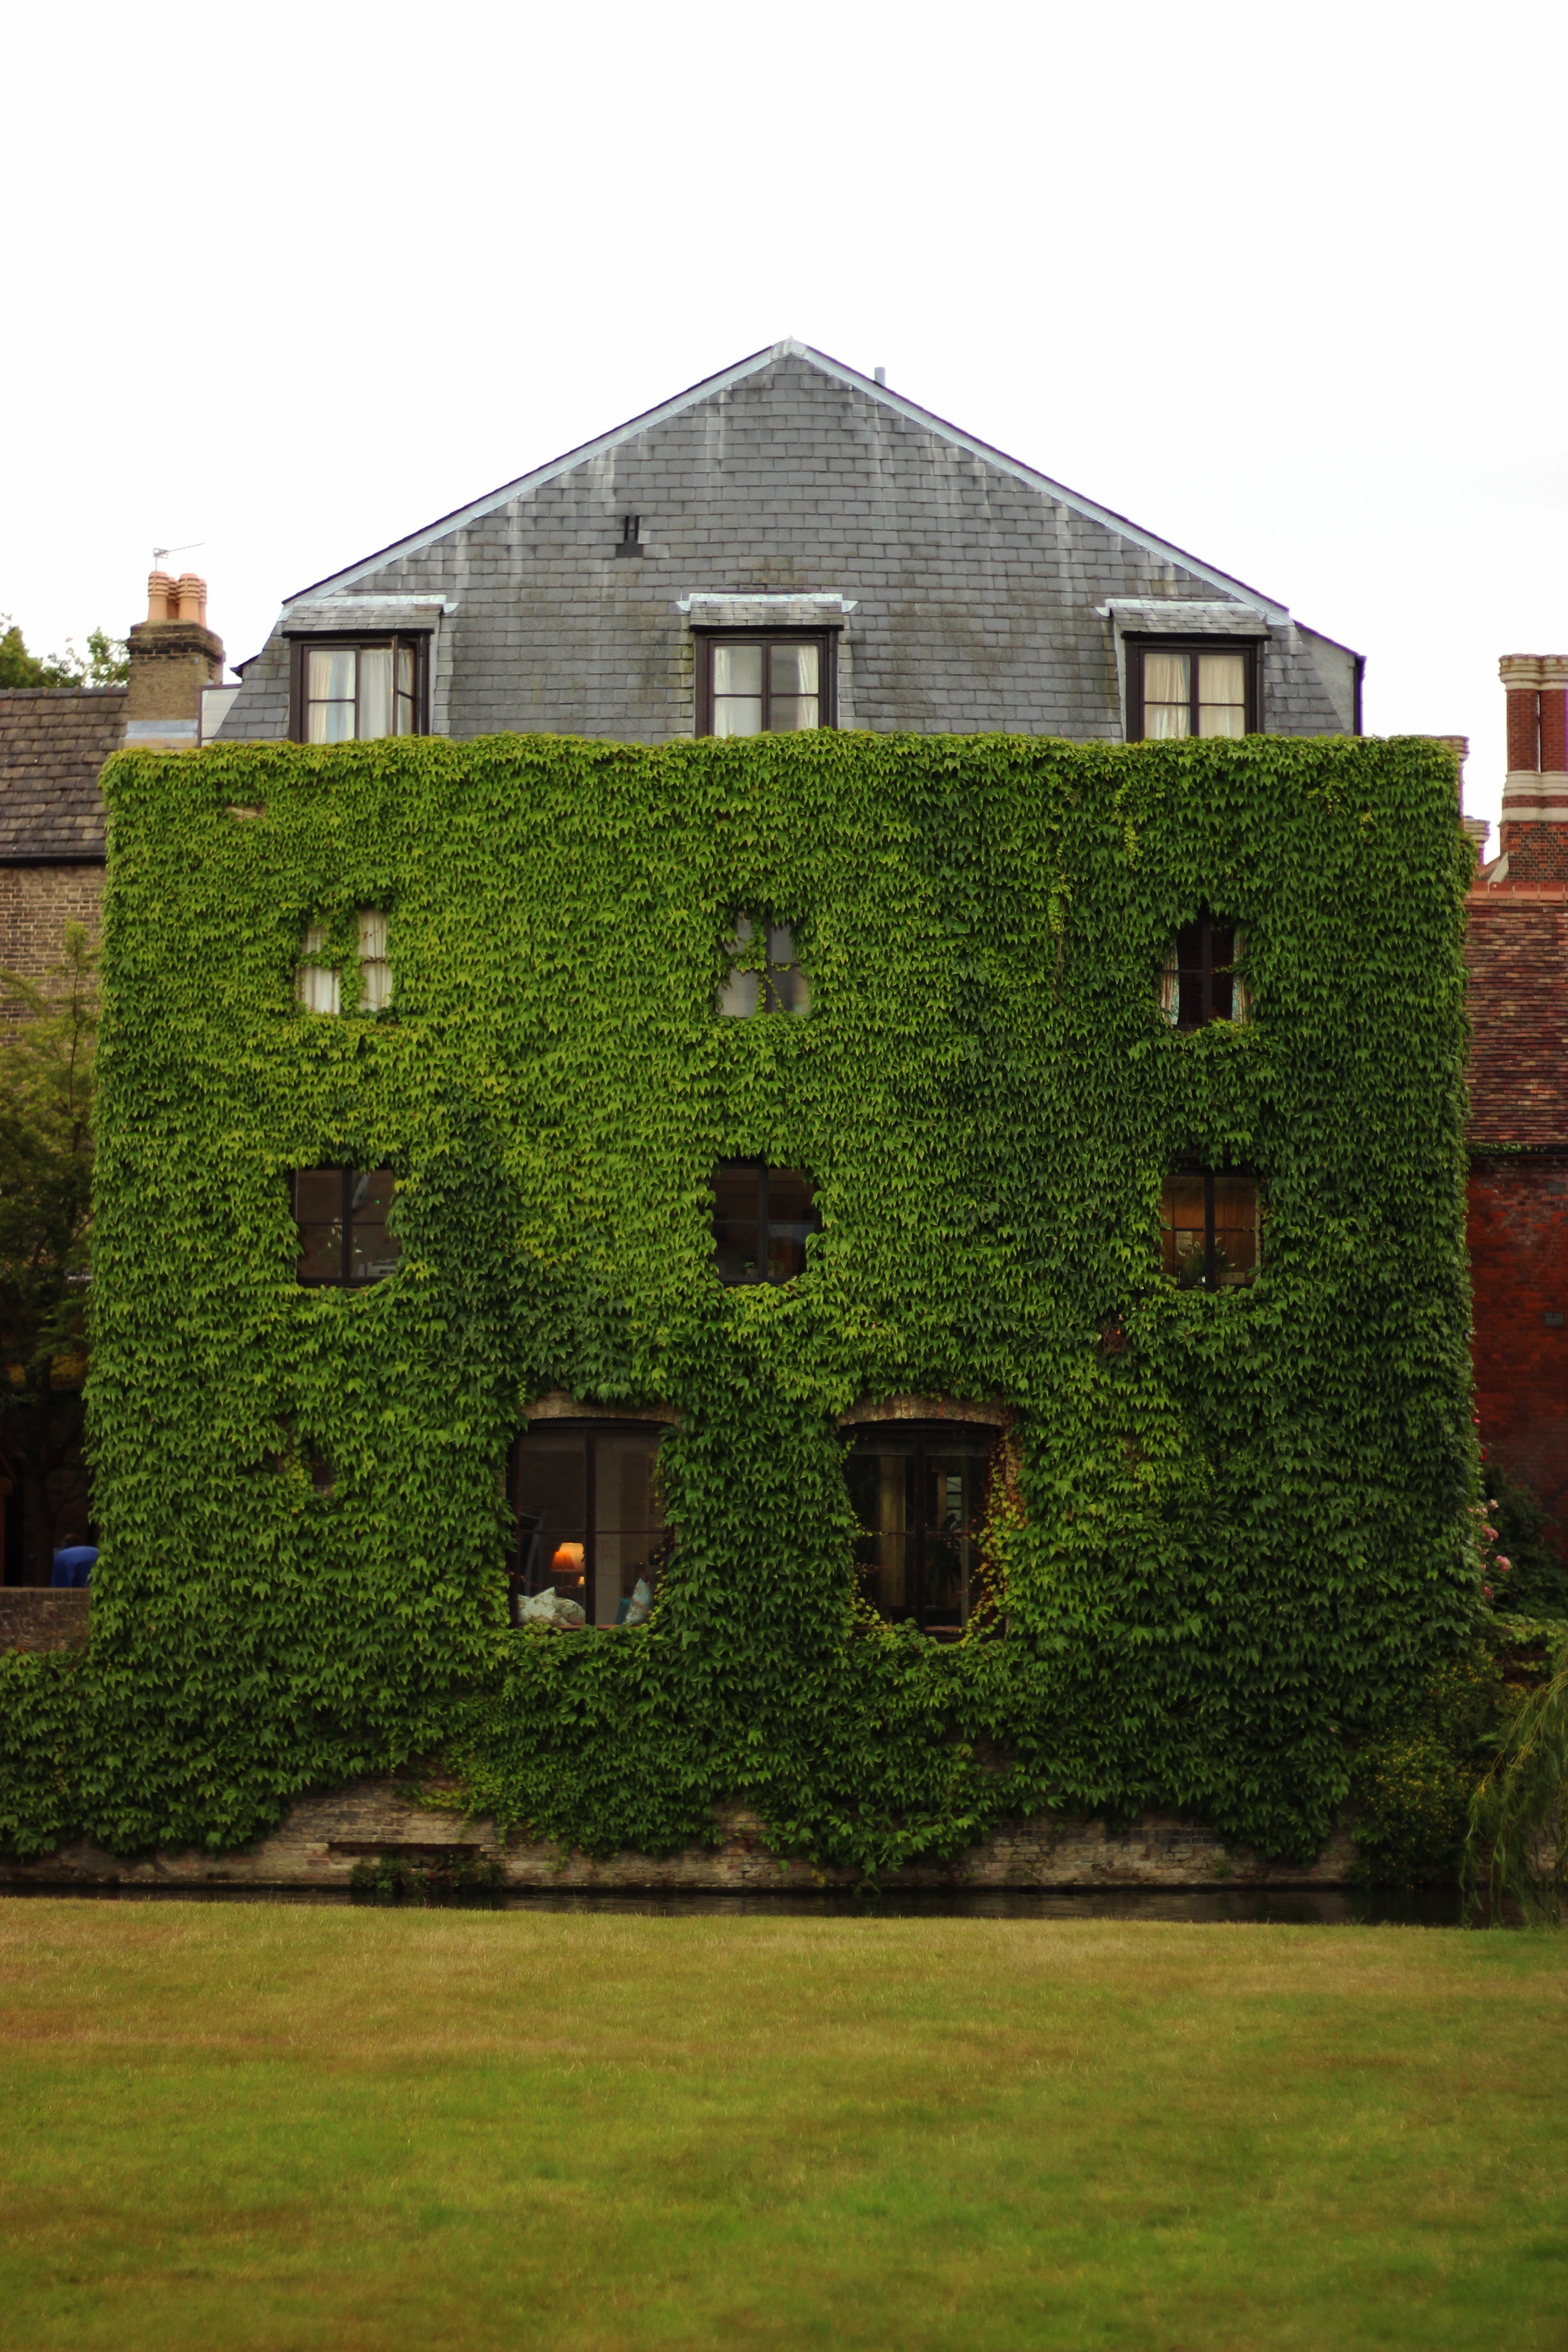
tree, grass, farm, lawn, mansion, house, building, chateau, home, cottage, castle, facade, property, garden, shrub, farmhouse, estate, manor house, stately home, residential area